Leiden University Library

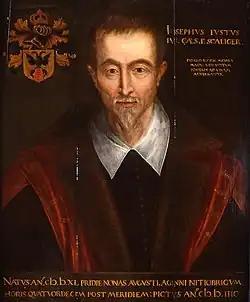
Paulus Merula: Joseph Justus Scaliger, 1597. Merula was the third Librarian of Leiden University (1597–1607).

The collection "Western Manuscripts" contains all western manuscripts (including some two and a half thousand medieval manuscripts and fragments and twenty five thousand modern manuscripts), three hundred thousand letters, archives and three thousand annotated prints of the University Library, including the archives of the university. Among others, it includes the Bibliotheca Vossiana which holds the manuscript collections of Isaac Vossius. The codicies are mainly written Greek and Latin and amongst them contain some of the earliest surviving classical literature, such as the "Leiden Pliny".